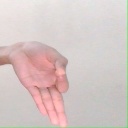
अक्षर: ज्ञ